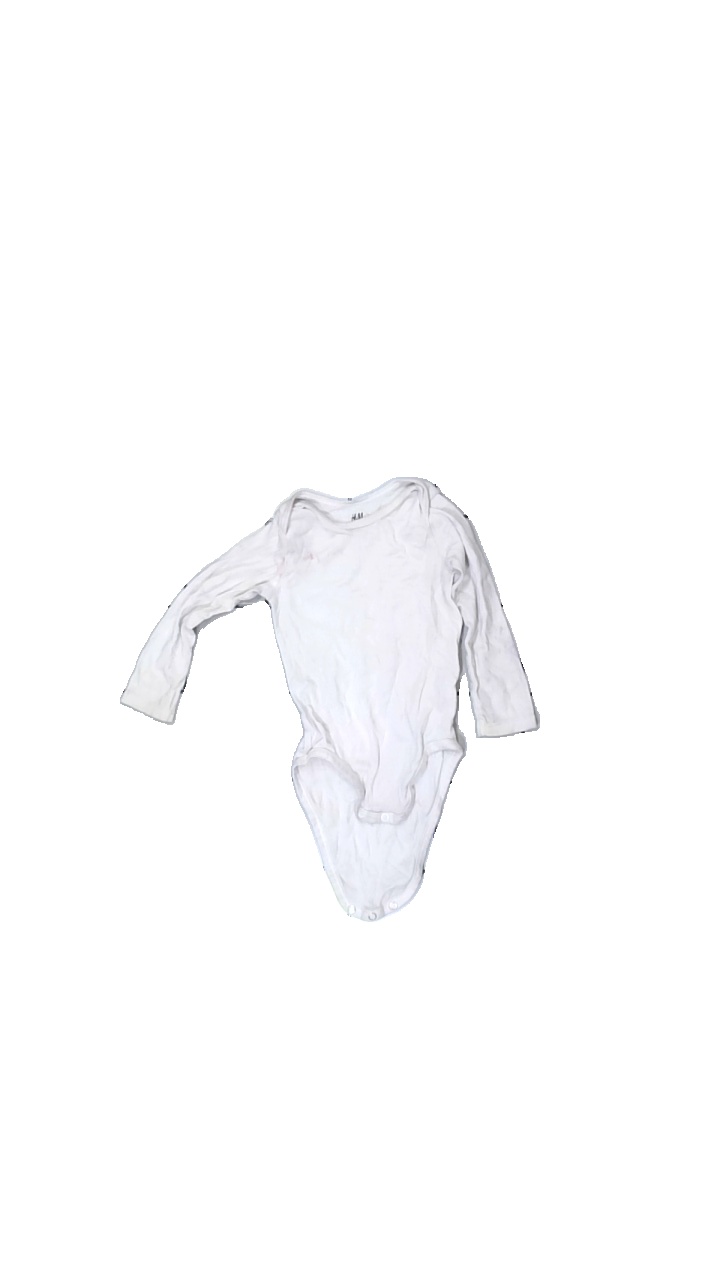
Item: Top (Children)
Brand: H&m
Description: vit långärmad body, helt missfärgad och fläckar över hela
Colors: White
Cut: Regular
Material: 100% cotton
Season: All
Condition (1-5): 2
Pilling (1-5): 5
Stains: Major
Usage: Export
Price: <50